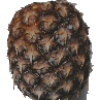
Label: pineapple